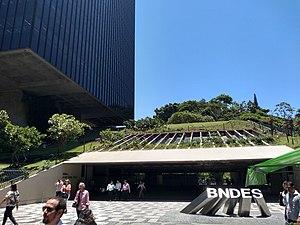
La Banque brésilienne de développement, est une banque brésilienne fondée en 1952.